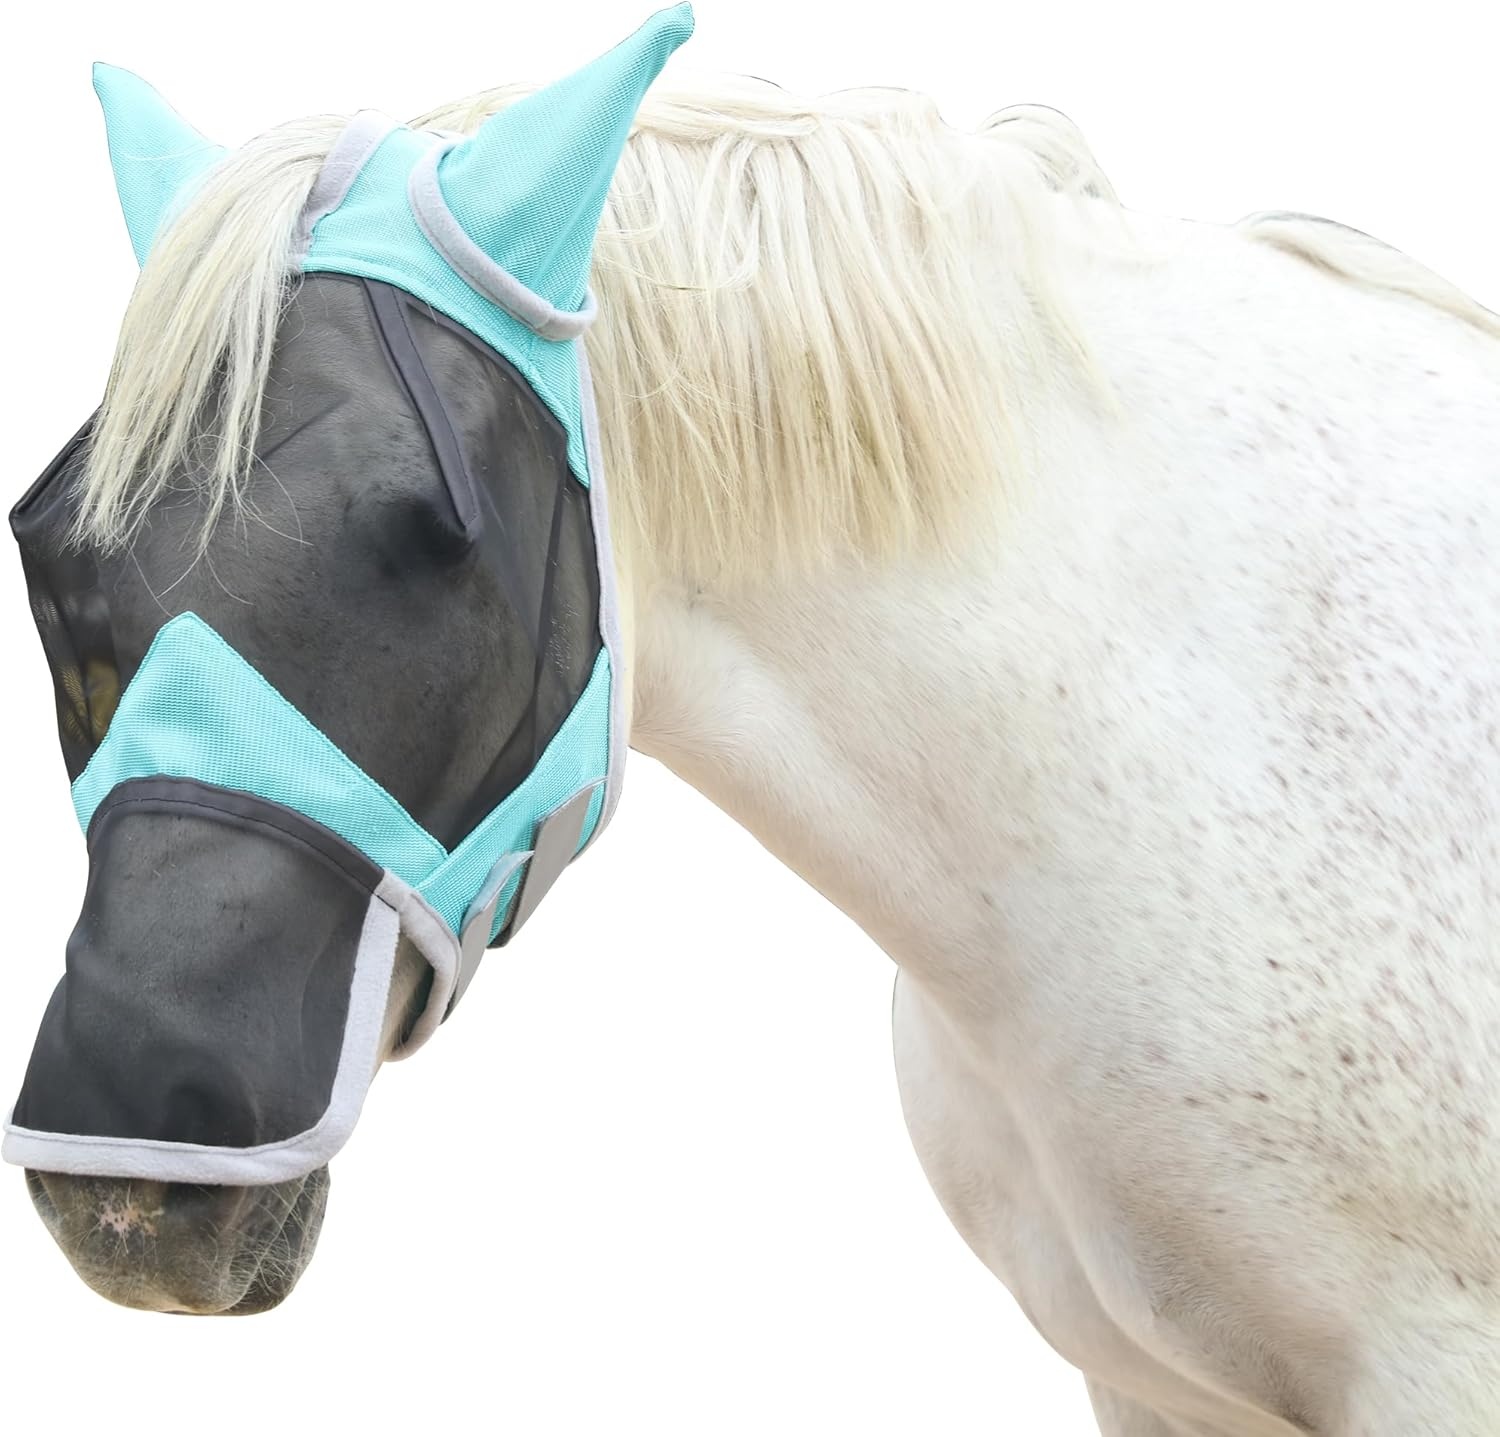
Horse Fly Mask with Ears & Long Nose Cover | Forelock Opening for Tangle-Free Mane Care | UV Protection & Breathable Mesh | No Rub Fit and Enhanced Visbility for Trail Riding Turquoise Pony
Overview Size : Pony Breed Recommendation : All Breeds Brand : Gallopoff Color : Turquoise Seasons : Summer, All About this item These lightweight fly masks are made from tough & fine mesh to allow full vision, be ultra-breathable & long-lasting wear. The center hole at the poll protects the forelock. Plus a fine mesh to cover the ears with adjustable double-locking Velcro under the throat for a custom & secure fit. All of the edges that touch the skin are covered in soft fleece which minimizes rubbing, reduces gaps, and provides an all-day comfort fit. Effectively keeps the mesh away from the horse's eyes, which helps prevent pressure marks, and provides a barrier against dust & scratches. Easily and quickly attaches over the bridle. Lightweight, comfortable, and nonrestrictive. Reduce head tossing caused by flies flying around the horse's ears & face allowing for a quieter safer ride. The translucent fine mesh provides high visibility, helps reduce sun exposure, and blocks at least 60% of UV. Eye darts help lift the mask away from your horse's eyes.
Brand: Gallopoff
Category: Sporting Goods > Outdoor Recreation > Equestrian > Horse Care > Horse Fly Masks